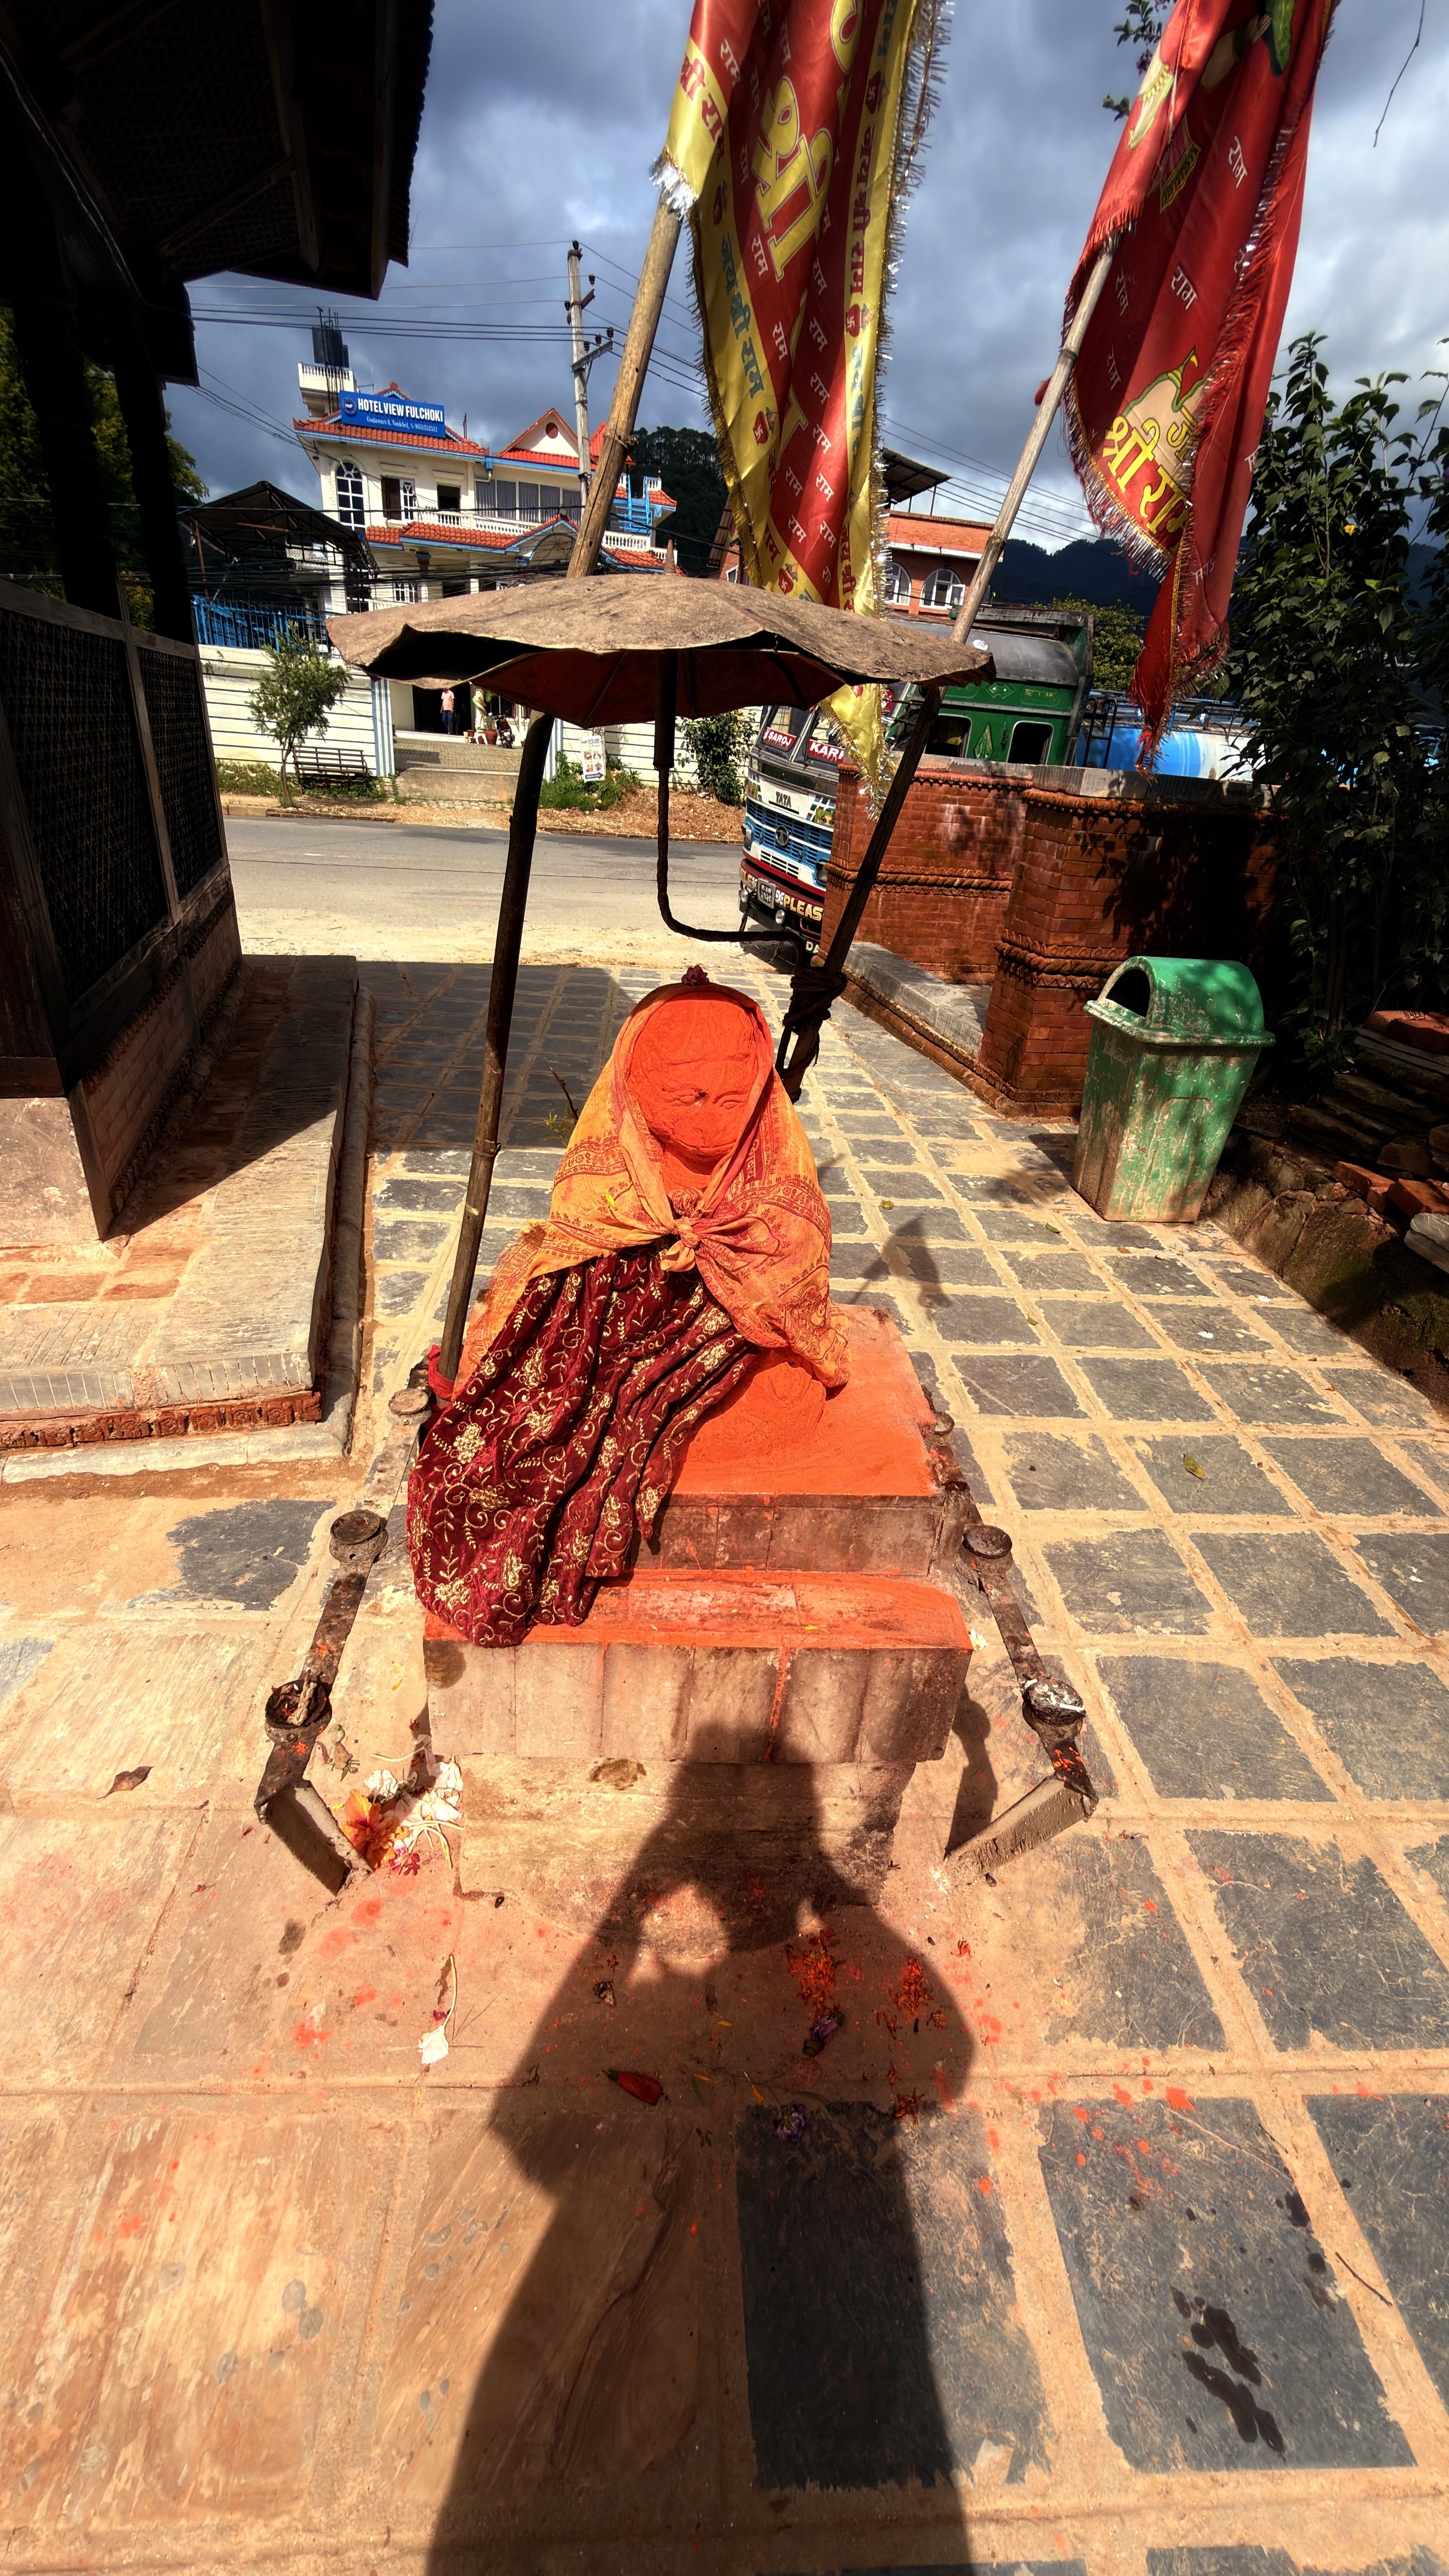
Heritage site: Ram_Temple